ExoMars

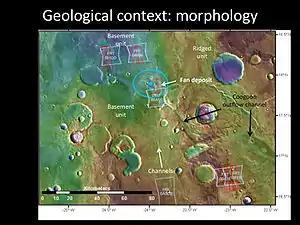
Oxia Planum, near the equator, is the selected landing site for its potential to preserve biosignatures and smooth surface.

The Entry, Descent and Landing Demonstrator Module (EDM) called "Schiaparelli", was intended to provide the European Space Agency (ESA) and Russia's Roscosmos with the technology for landing on the surface of Mars. It was launched together with the ExoMars Trace Gas Orbiter (TGO) on 14 March 2016, 09:31 UTC and was scheduled to land softly on 19 October 2016. No signal indicating a successful landing was received, and on 21 October 2016 NASA released a Mars Reconnaissance Orbiter image showing what appears to be the lander crash site. The lander was equipped with a non-rechargeable electric battery with enough power for four sols. The soft landing should have taken place on Meridiani Planum during the dust storm season, which would have provided a unique chance to characterise a dust-laden atmosphere during entry and descent, and to conduct surface measurements associated with a dust-rich environment.